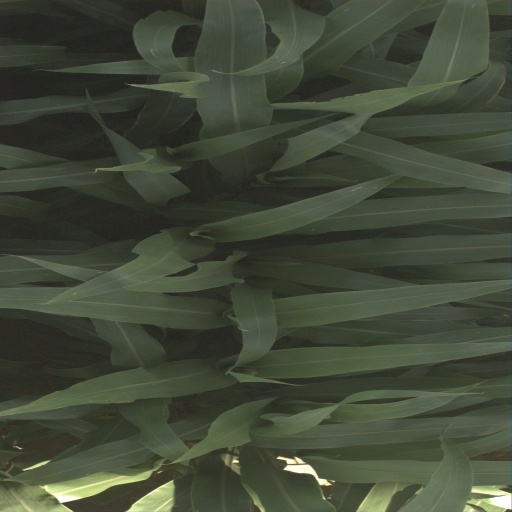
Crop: sorghum